D. Djajakusuma

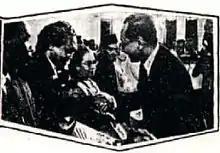
Djajakusuma (left) shaking hands with Minister of Education Mashuri Saleh after receiving an award for his films

Djajakusuma's film "Harimau Tjampa" garnered him the Best Screenplay Award at the 1954 Asian Film Festival. His later film "Bimo Kroda" was recognised by the Indonesian Department of Information for promoting traditional culture. In 1970 he received an Art Award from the Indonesian government for "his service to the State as the Main Promoter of the Development of Modern Drama". At the 1987 Indonesian Film Festival, he received a special award for his contributions to the film industry, and in November 2003 he was posthumously granted a Budaya Parama Dharma Award by President Megawati Sukarnoputri for his contributions to the development of Indonesian culture.